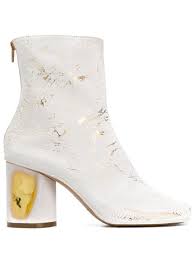
Waste category: shoes